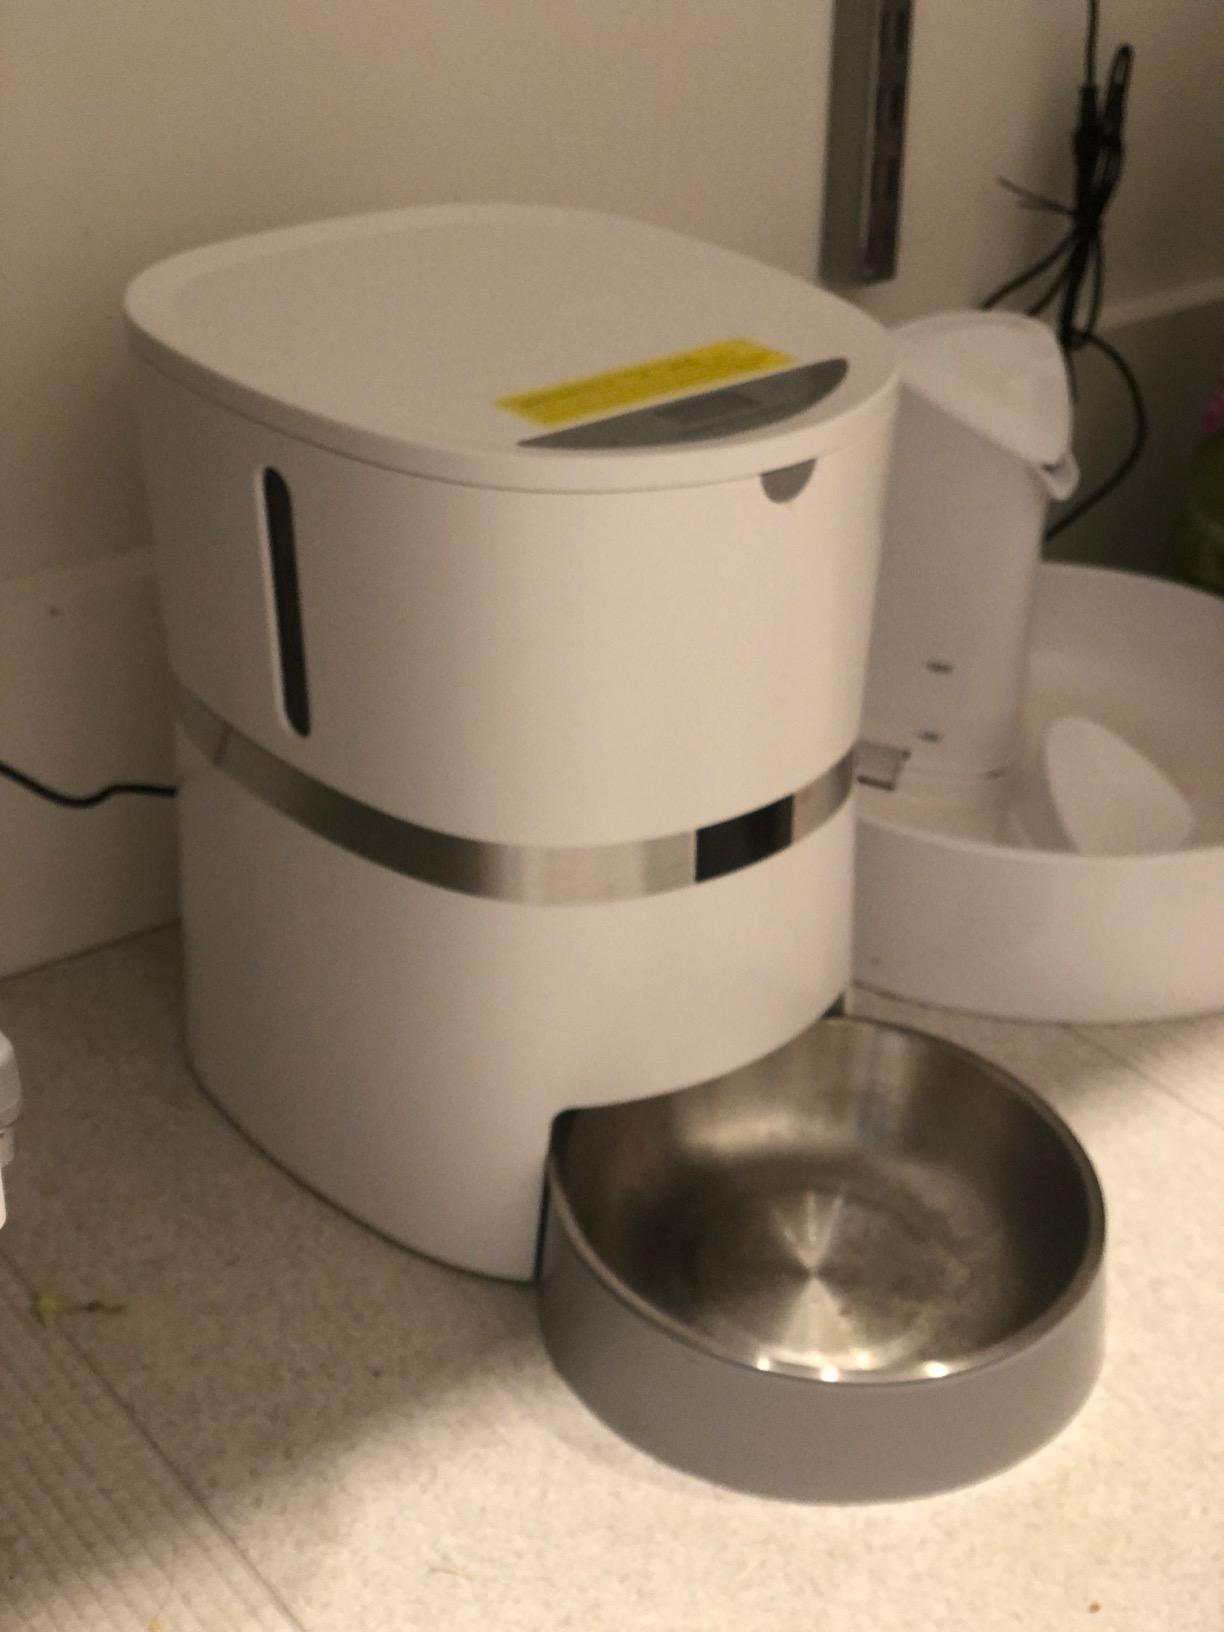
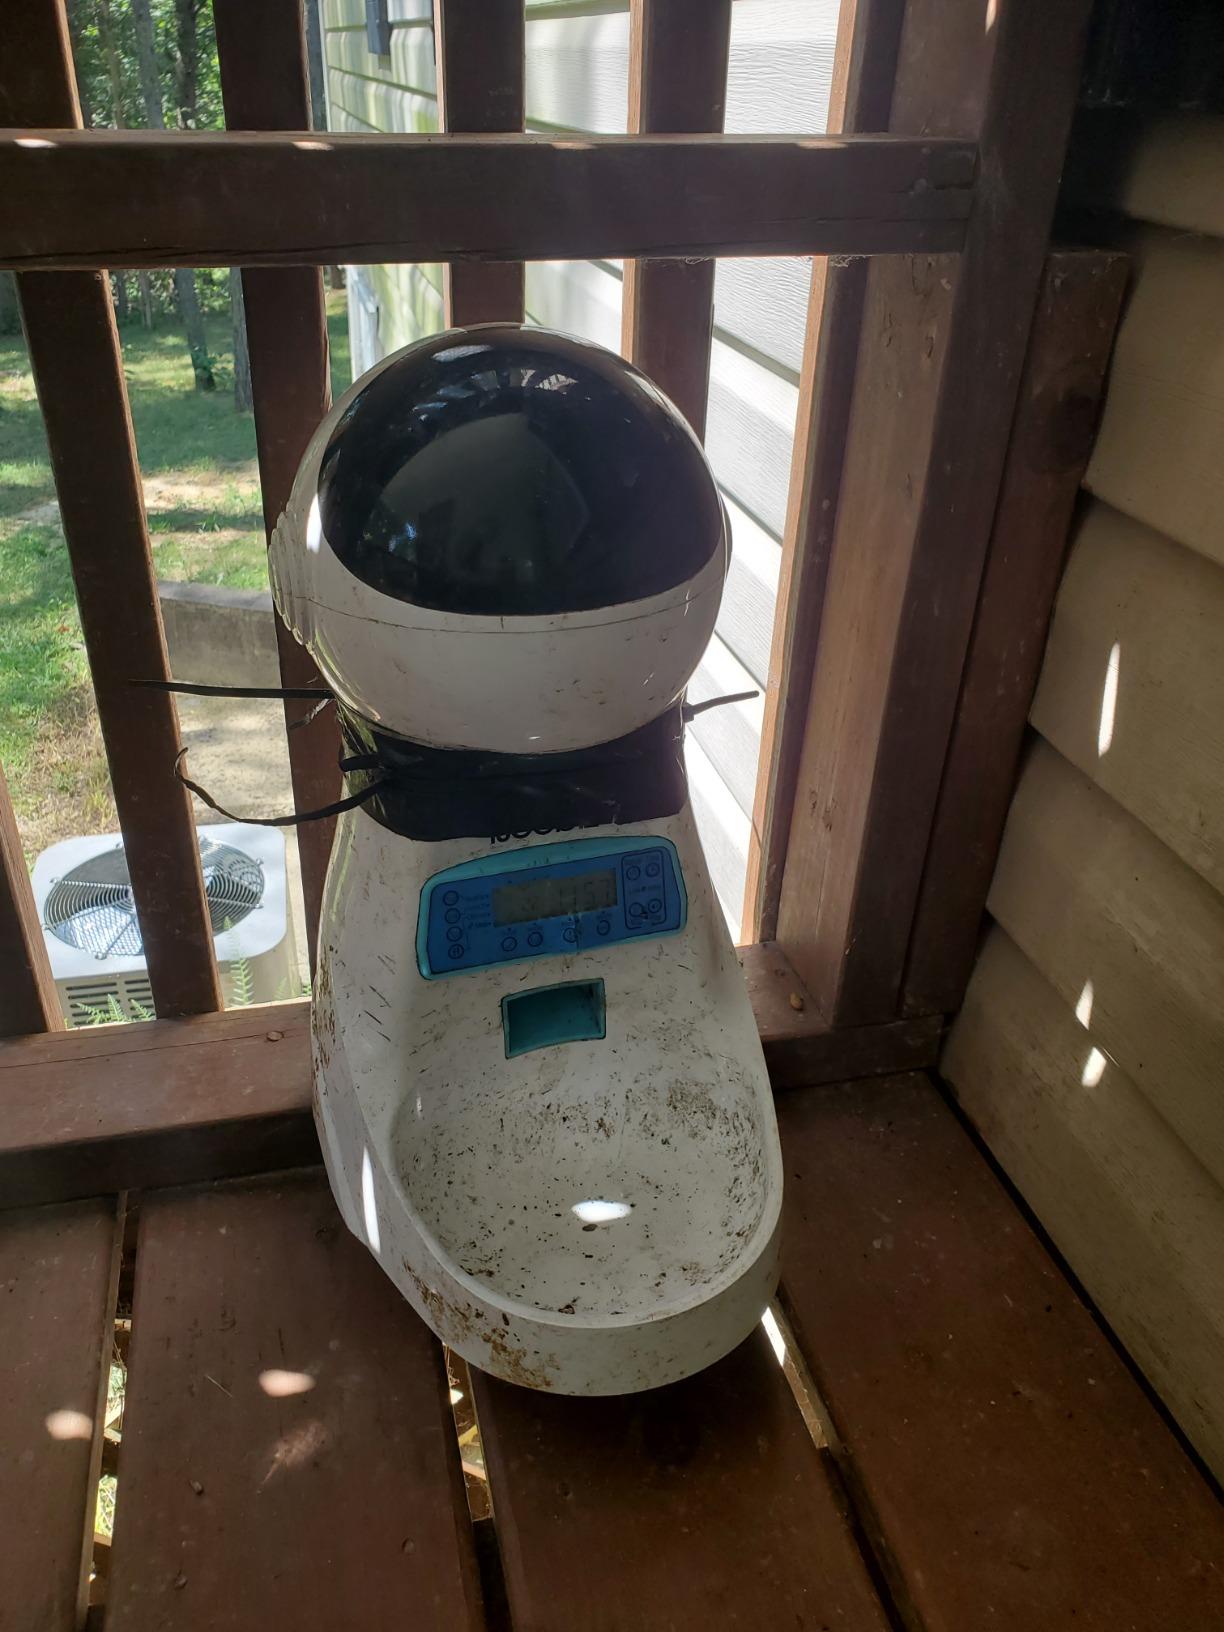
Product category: items_feeder
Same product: no